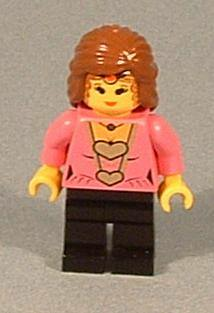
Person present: No